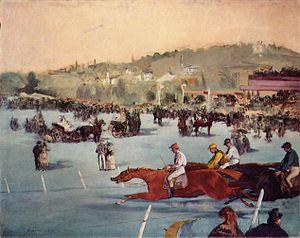
Le Tout-Paris désigne, à Paris, les personnalités en vue d'une époque qui ont pour habitude de se rendre dans les manifestations mondaines de la capitale française ou de fréquenter les lieux à la mode.
Le bois de Boulogne est une étendue boisée, située dans le 16ᵉ arrondissement de Paris.